Aircraft hijacking

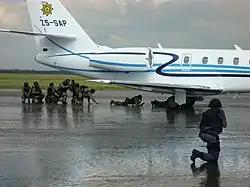
Hijacking assault simulation by South African special forces

In the history of hijackings, most incidents involved planes being forced to land at a certain destination with demands. As a result, commercial airliners adopted a "total compliance" rule which taught pilots and cabin crew to comply with the hijackers' demands. Crews advise passengers to sit quietly to increase their chances of survival. The ultimate goal is to land the plane safely and let the security forces handle the situation. The FAA suggested that the longer a hijacking persisted, the more likely it would end peacefully with the hijackers reaching their goal. Although total compliance is still relevant, the events of September 11 changed this paradigm as this technique cannot prevent a murder-suicide hijacking.